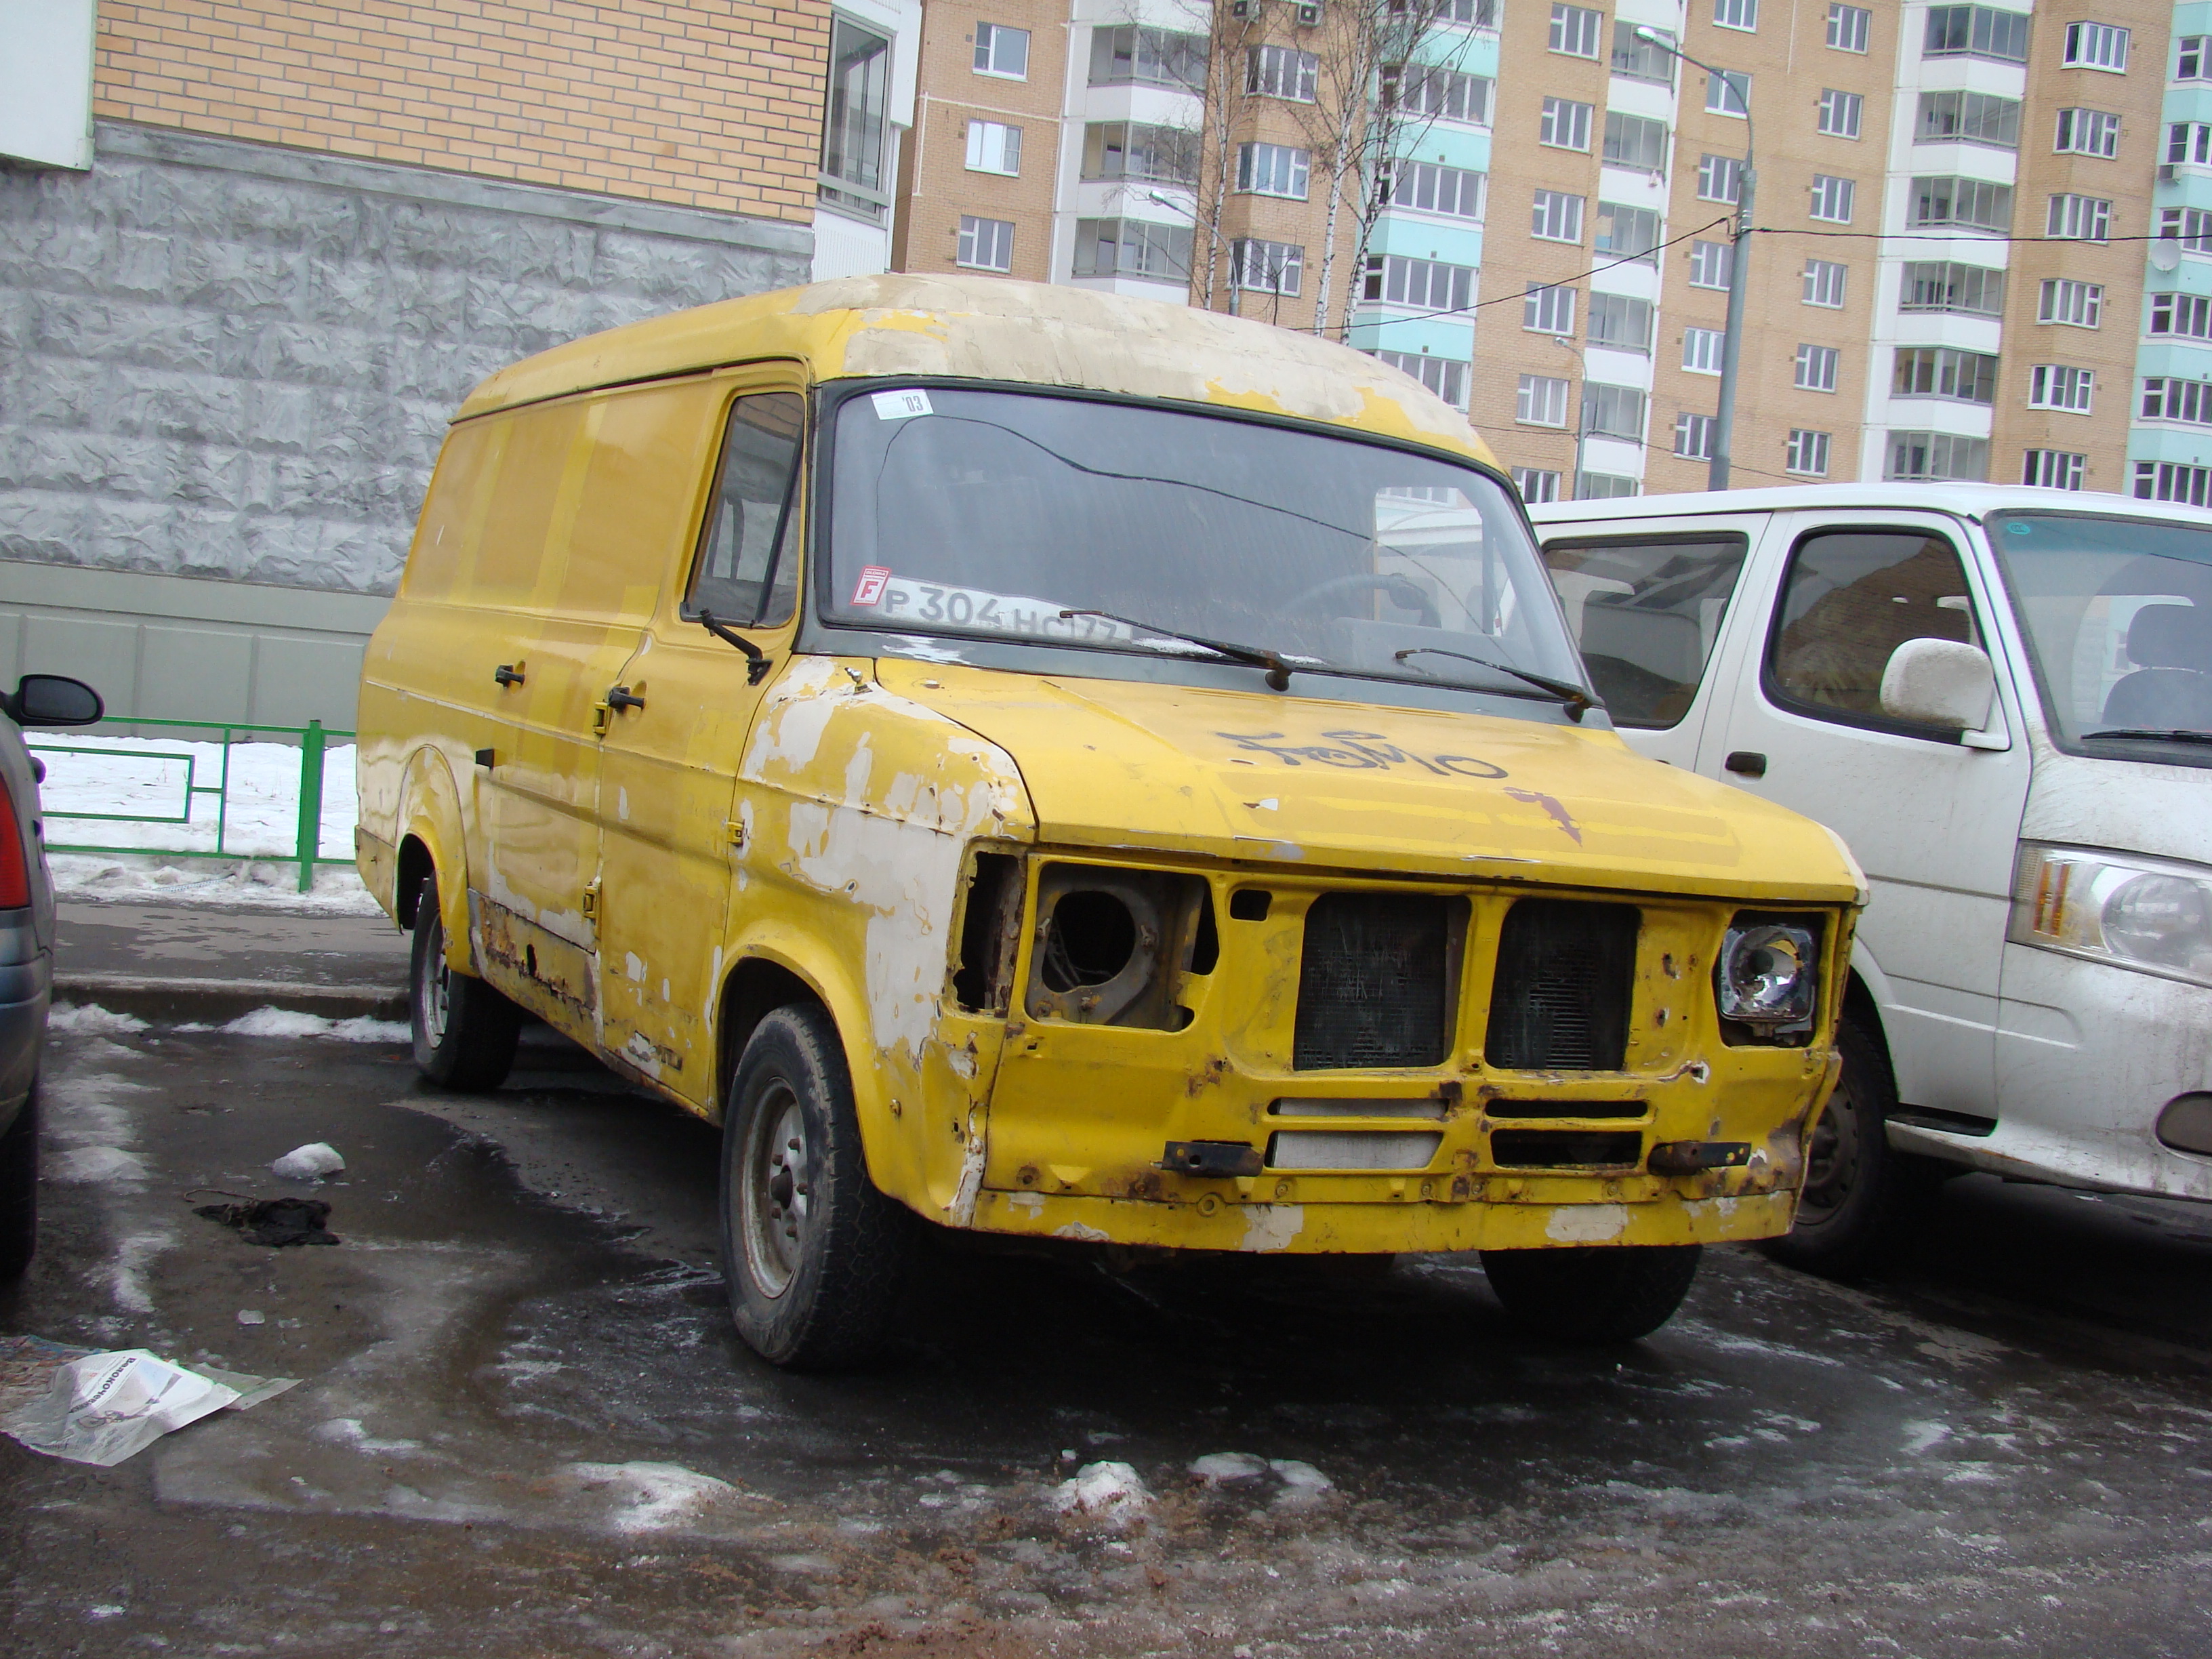
car, volkswagen, van, vehicle, motor vehicle, minibus, antique car, pickup truck, land vehicle, recreational vehicle, automobile make, automotive exterior, compact car, family car